Tucson Toros

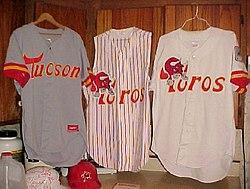
Tucson Toros jerseys from the early 1990s

The following season, 1991, was the Toros' first championship season. The team overcame a series deficit of 0–2 to sweep the Calgary Cannons in the remaining games of the best of five series. Third year Toros manager Bob Skinner was named PCL Manager of the Year, while series MVP Kenny Lofton led all of professional baseball with 17 triples for the season.